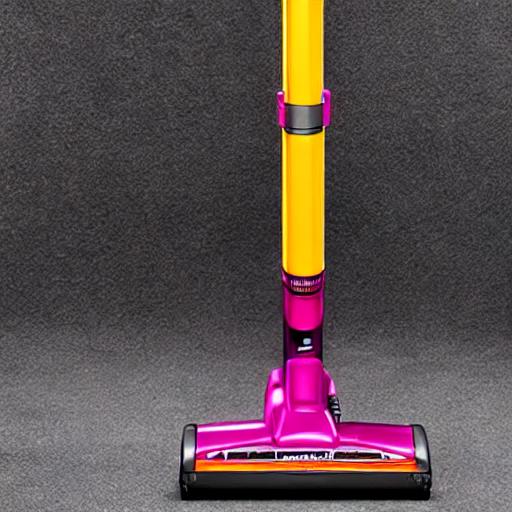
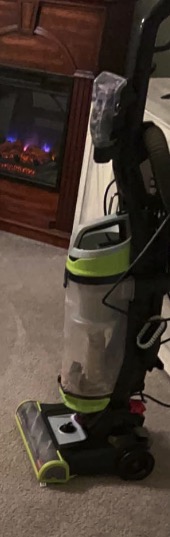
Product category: items_vacuum
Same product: no